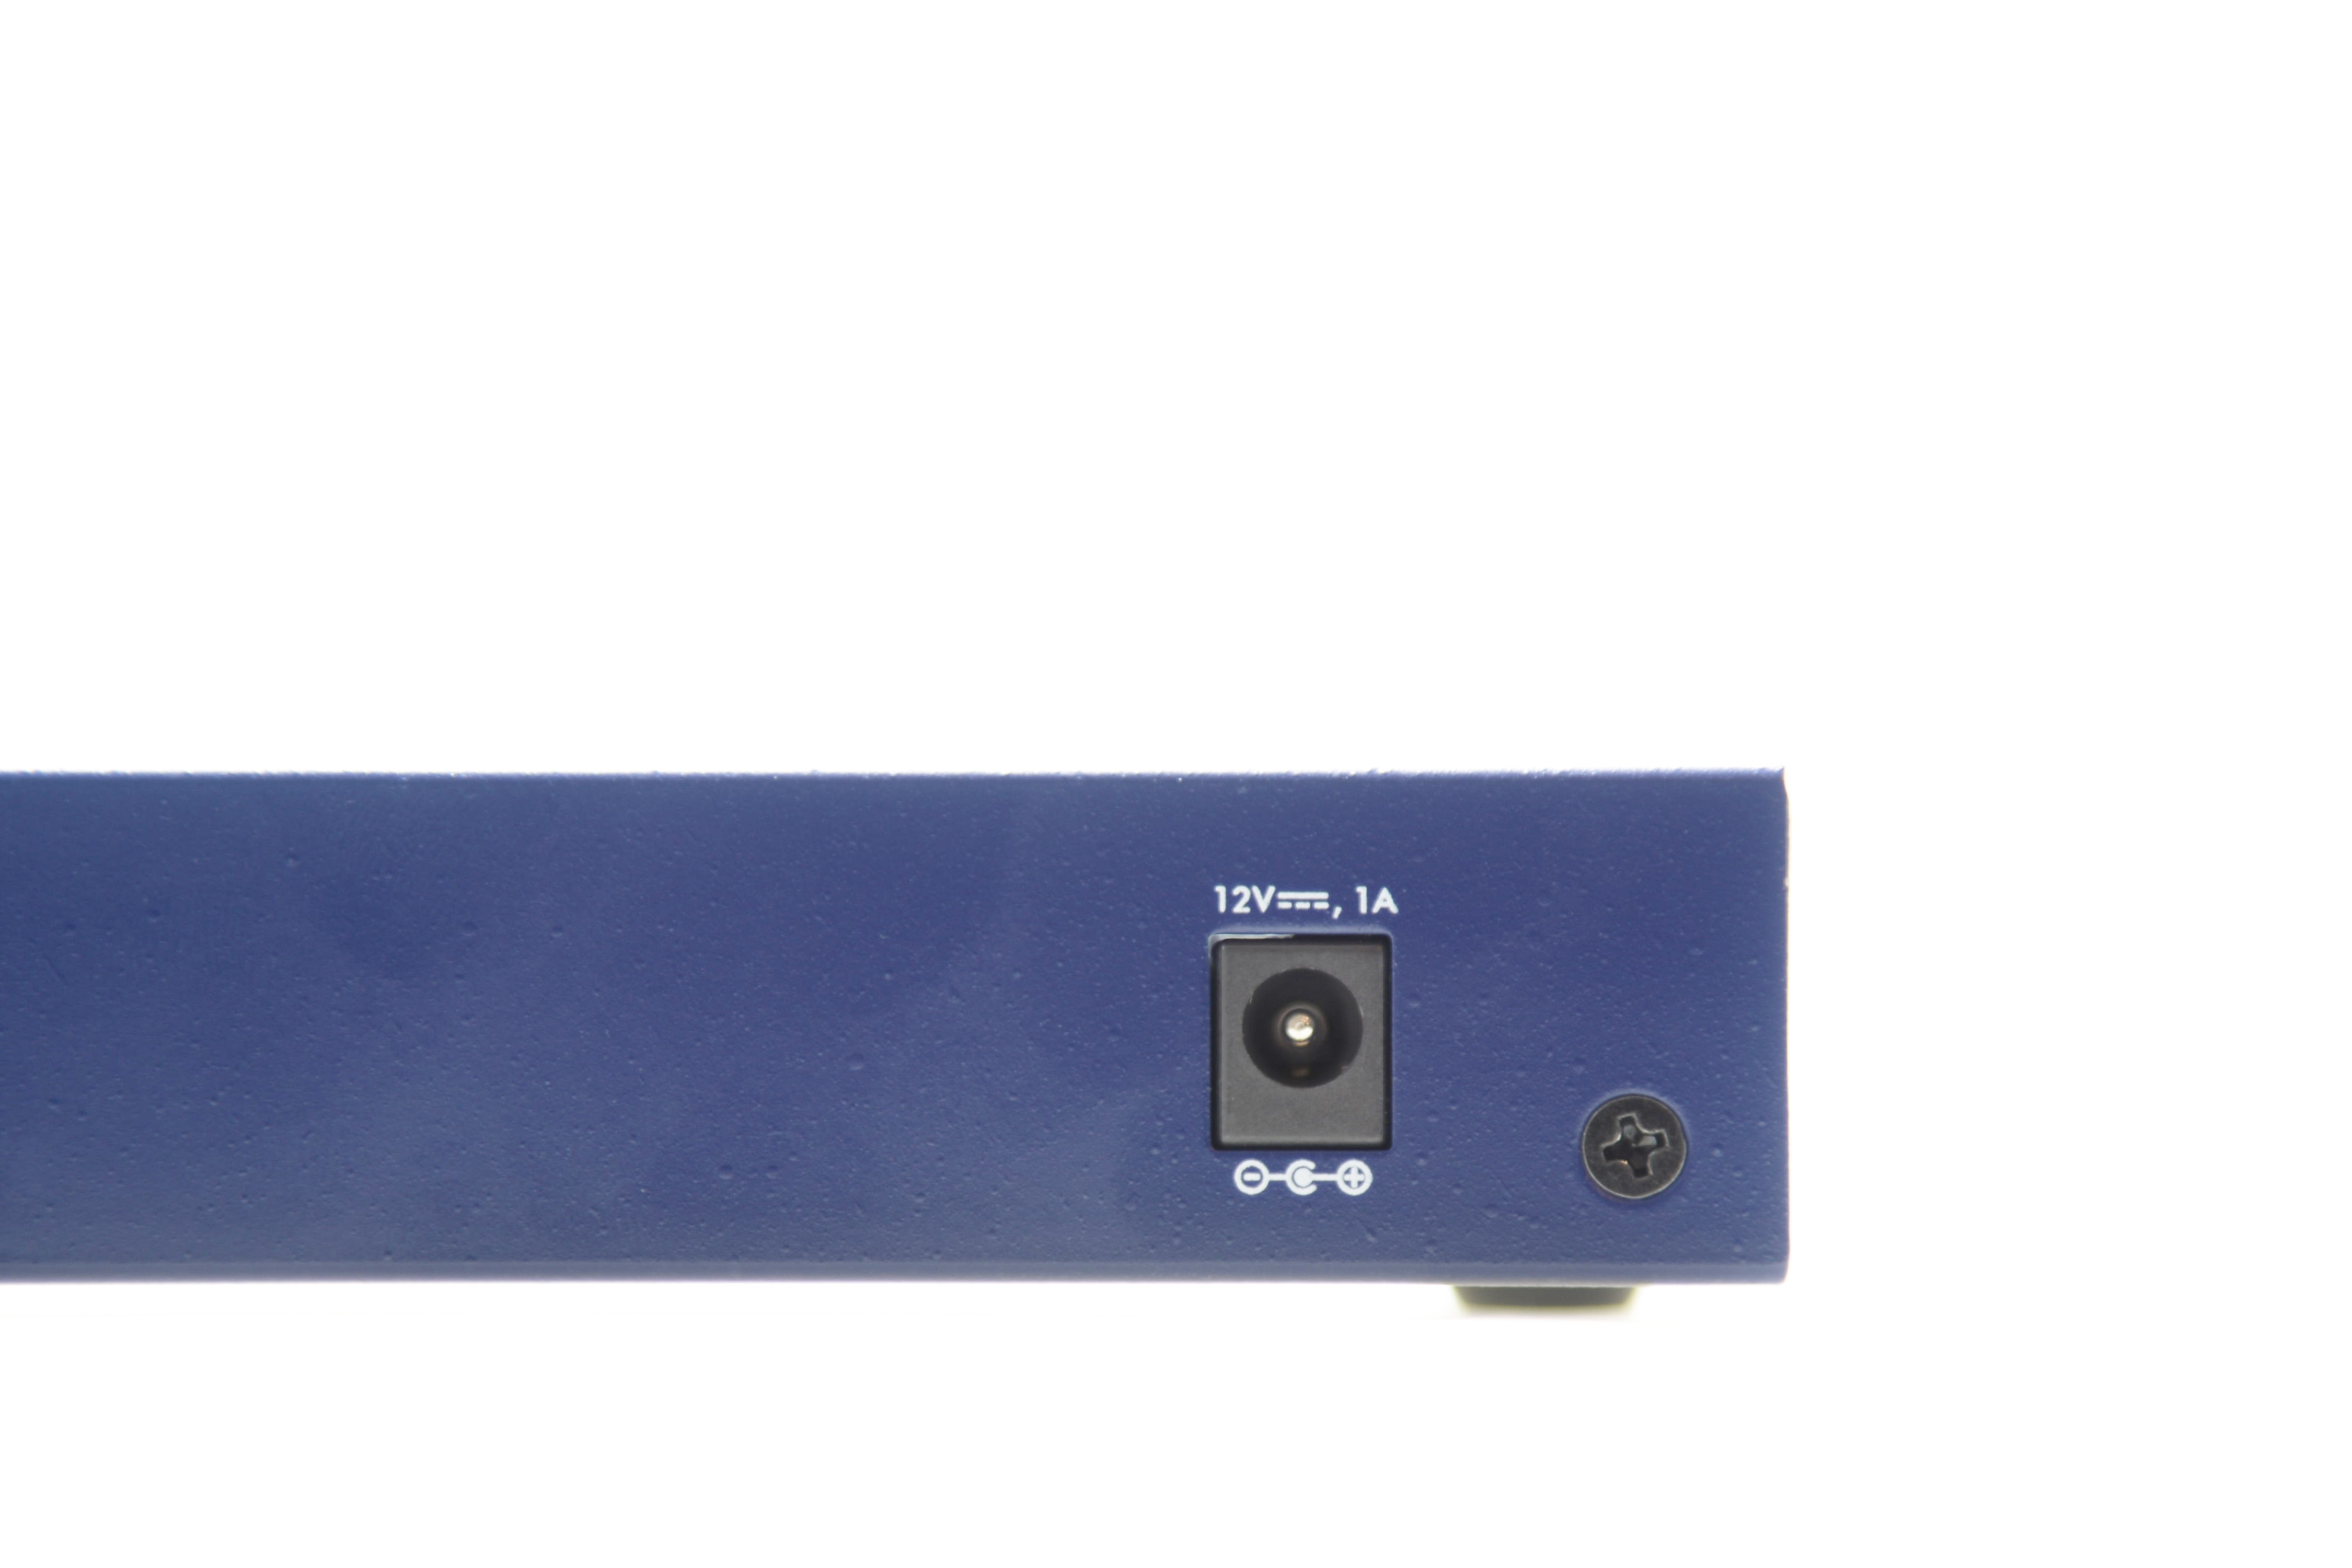
technology, cable, volt, product, electronics, connection, multimedia, plug, voltage, power supply, electronic device, electronics accessory, swtich